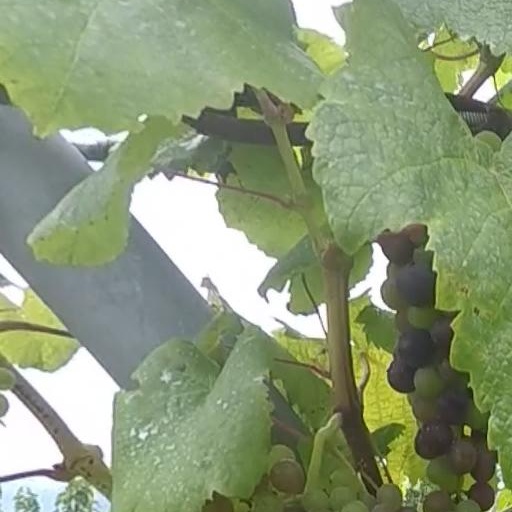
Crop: grape